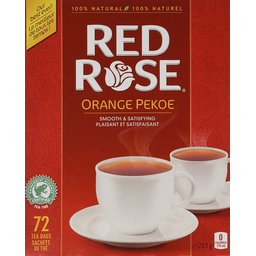
Label: trash